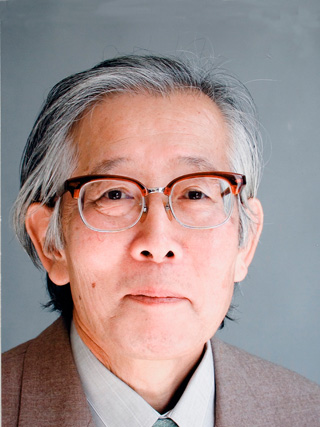
ฮิเดกิ ชิรากาวะ

|name = ฮิเดกิ ชิรากาวะ
|image = Hideki Shirakawa.jpg
|birth_place = โตเกียว ประเทศญี่ปุ่น
|residence = ญี่ปุ่นแมนจูกัวไต้หวันสหรัฐ
|nationality = ญี่ปุ่น
|field = เคมี
|work_institutions = มหาวิทยาลัยเพนซิลเวเนียมหาวิทยาลัยสึกูบะ
|alma_mater = สถาบันเทคโนโลยีแห่งโตเกียว
|known_for = :en:Conductive polymer|พอลิเมอร์นำไฟฟ้า
|influences = อลัน แมกเดอร์มิด
|prizes = รางวัลโนเบลสาขาเคมี (พ.ศ. 2543)เครื่องราชอิสริยาภรณ์ญี่ปุ่น#เครื่องราชอิสริยาภรณ์วัฒนธรรม|เครื่องราชอิสริยาภรณ์วัฒนธรรม (พ.ศ. 2543)
ฮิเดกิ ชิรากาวะ () เป็นนักเคมีและวิศวกรชาวญี่ปุ่น และดำรงตำแหน่งศาสตราจารย์เกียรติคุณประจำมหาวิทยาลัยสึกูบะและมหาวิทยาลัยเจ้อเจียง เป็นที่รู้จักจากการค้นพบพอลิเมอร์ที่สามารถนำไฟฟ้าได้ และได้รับรางวัลโนเบลสาขาเคมีในปี พ.ศ. 2543 ร่วมกับอลัน แมกเดอร์มิดและอลัน ฮีเกอร์
== ประวัติ ==
ฮิเดกิ ชิรากาวะเกิดที่กรุงโตเกียว ประเทศญี่ปุ่นในครอบครัวของแพทย์ทหาร และได้ย้ายติดตามครอบครัวของบิดาไปอยู่ที่แมนจูกัวและไต้หวันในวัยเด็ก ต่อมาในปี พ.ศ. 2487 ได้ย้ายกลับมาที่ประเทศญี่ปุ่นไปอยู่บ้านเกิดของมารดาที่เมืองทากายามะ (จังหวัดกิฟุ)|ทากายามะ จังหวัดกิฟุ
ชิรากาวะจบการศึกษาและได้รับปริญญาวิศวกรรมศาสตรบัณฑิตสาขาวิศวกรรมเคมีจากสถาบันเทคโนโลยีแห่งโตเกียวในปี พ.ศ. 2504 หลังจากนั้นได้รับปริญญาดุษฎีบัณฑิตจากสถาบันเดียวกันในปี พ.ศ. 2509 หลังจากนั้นได้เข้าทำงานเป็นผู้ช่วยวิจัยที่ห้องปฏิบัติการทรัพยากรเคมีที่สถาบันเทคโนโลยีแห่งโตเกียว
== งานวิจัย ==
ขณะที่ทำงานเป็นผู้ช่วยวิจัยที่สถาบันเทคโนโลยีแห่งโตเกียวนั้น ชิรากาวะได้ค้นพบพอลิอะเซทิลีนซึ่งมีลักษณะปรากฏคล้ายกับโลหะ เมื่ออลัน แมกเดอร์มิดมาเยี่ยมสถาบันเทคโนโลยีแห่งโตเกียวในปี พ.ศ. 2518 แมกเดอร์มิดสนใจผลการค้นพบนี้ของชิรากาวะมาก และได้ชักชวนให้ชิรากาวะมาเป็นนักวิจัยหลังปริญญาเอกที่ห้องปฏิบัติการของเขาที่มหาวิทยาลัยเพนซิลเวเนียในปีถัดมา ทั้งสองร่วมกับนักฟิสิกส์อีกหนึ่งคนคืออลัน ฮีเกอร์ได้ร่วมกันพัฒนาคุณสมบัติการนำไฟฟ้าของพอลิอะเซทิลีน ซึ่งในปี พ.ศ. 2520 พวกเขาพบว่าเมื่อนำพอลิเมอร์ไปทำปฏิกิริยา (โดป) ด้วยไอของไอโอดีนจะได้พอลิเมอร์ที่มีคุณสมบัติการนำไฟฟ้าดีขึ้น ซึ่งนำไปสู่รางวัลโนเบลสาขาเคมีที่ได้รับร่วมกันในปี พ.ศ. 2543
ในปี พ.ศ. 2522 ชิรากาวะดำรงตำแหน่งเป็นผู้ช่วยศาสตราจารย์ที่มหาวิทยาลัยสึกูบะ ก่อนจะเลื่อนชั้นขึ้นเป็นศาสตราจารย์ในอีกสามปีถัดมา
== รางวัลโนเบล ==
ชิรากาวะได้รับรางวัลโนเบลสาขาเคมีในปี พ.ศ. 2543 ร่วมกับอลัน ฮีเกอร์และอลัน แมกเดอร์มิดจากมหาวิทยาลัยเพนซิลเวเนียจากการค้นพบและพัฒนาพอลิเมอร์นำไฟฟ้า (conductive polymer) โดยเป็นชาวญี่ปุ่นคนแรกที่ไม่ได้จบจากมหาวิทยาลัยแห่งชาติทั้งเจ็ดที่ได้รับรางวัลโนเบล และเป็นชาวญี่ปุ่นคนที่สองที่ได้รับรางวัลโนเบลสาขาเคมี และในปีเดียวกันชิรากาวะได้รับพระราชทานเครื่องราชอิสริยาภรณ์ญี่ปุ่น#เครื่องราชอิสริยาภรณ์วัฒนธรรม|เครื่องราชอิสริยาภรณ์วัฒนธรรมด้วย
== มุมมองส่วนตัว ==
ชิรากาวะได้ให้สัมภาษณ์กับหนังสือพิมพ์เดอะเจแปนไทมส์ว่าเขาไม่ต้องการให้รางวัลโนเบลได้รับความสนใจจากสื่อมวลชนมากเกินไป และหวังว่างานวิจัยด้านอื่นนอกเหนือจากสาขาของรางวัลโนเบลจะได้รับความสนใจเช่นนั้นบ้าง เขามองว่าสังคมที่งานวิจัยหลากหลายแขนงได้รับการยอมรับจะสามารถรับมือกับความเปลี่ยนแปลงได้ดีกว่า
== อ้างอิง ==
หมวดหมู่:นักเคมีชาวญี่ปุ่น
หมวดหมู่:ผู้ได้รับรางวัลโนเบลสาขาเคมี
หมวดหมู่:ชาวญี่ปุ่นผู้ได้รับรางวัลโนเบล
หมวดหมู่:บุคคลจากโตเกียว
หมวดหมู่:บุคคลจากจังหวัดกิฟุ
หมวดหมู่:สมาชิกเครื่องราชอิสริยาภรณ์วัฒนธรรม
หมวดหมู่:ศิษย์เก่าจากสถาบันเทคโนโลยีแห่งโตเกียว
หมวดหมู่:บุคคลจากมหาวิทยาลัยเพนซิลเวเนีย
หมวดหมู่:บุคคลจากมหาวิทยาลัยสึกูบะ